Aart van der Leeuw

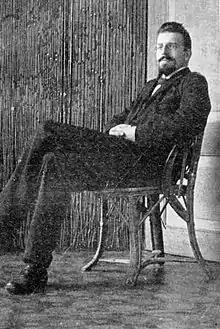
Aart van der Leeuw, 1899; photo by Carel Adama van Scheltema.

Aart van der Leeuw (23 June 1876 – 17 April 1931) was a Dutch writer of prose fiction and poetry. His reputation rests mostly on two novels, "Ik en mijn speelman" (1927) and "De kleine Rudolf" (1930).